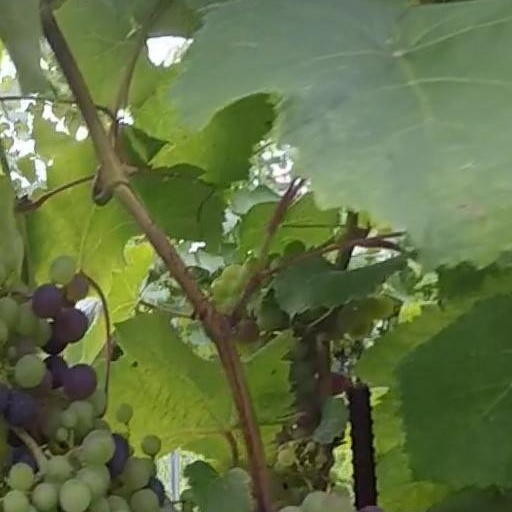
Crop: grape